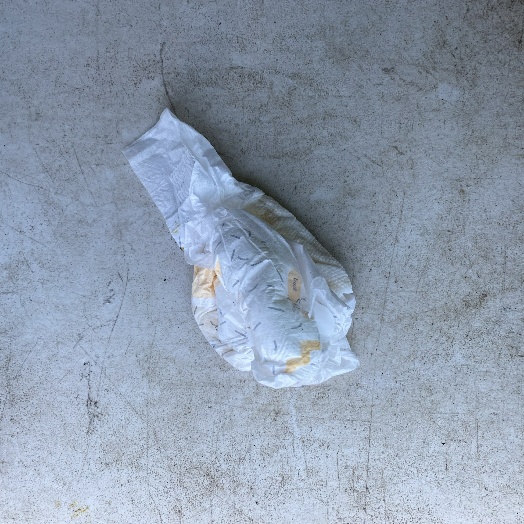
Label: Miscellaneous Trash